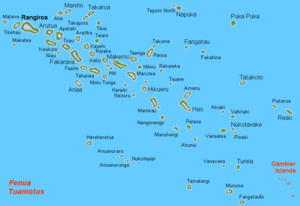
Tuamotu
Oversigtskort
Tuamotuøerne er et af de fem territorier i Fransk Polynesien i Stillehavet.